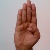
The image shows a hand gesture representing the letter 'B' in Indian Sign Language.